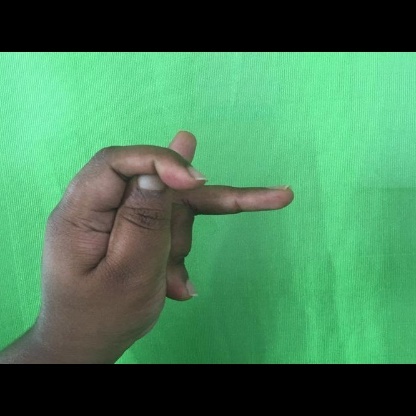
Mudra: Katakamukha